Biography of a Bachelor Girl

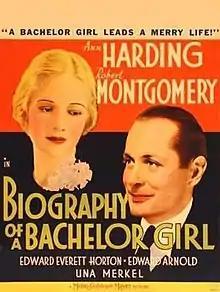
Theatrical release poster

Biography of a Bachelor Girl is a 1935 American comedy film directed by Edward H. Griffith and written by Horace Jackson and Anita Loos. It is based upon the play, "Biography," by S. N. Behrman. The film stars Ann Harding, Robert Montgomery, Edward Everett Horton, Edward Arnold, Una Merkel and Charles Richman. It was released on January 4, 1935, by Metro-Goldwyn-Mayer.